Gillette

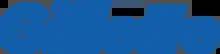
The logo of Gillette used from 1989 to 2008

The Great Depression weakened Gillette's position in the market significantly. The company had fallen behind its competitors in blade manufacturing technology in the 1920s and had let quality control slip while over-stretching its production equipment in order to hurry a new Kroman razor and stainless steel blade to market in 1930. In 1932, Gillette apologized for the reduction in blade quality, withdrew the Kroman blade, and introduced the Blue Blade (initially called the Blue Super Blade) as its replacement. Other Gillette introductions during the Depression years were the Brushless Shaving Cream and an electric shaver that was soon discontinued due to modest sales.